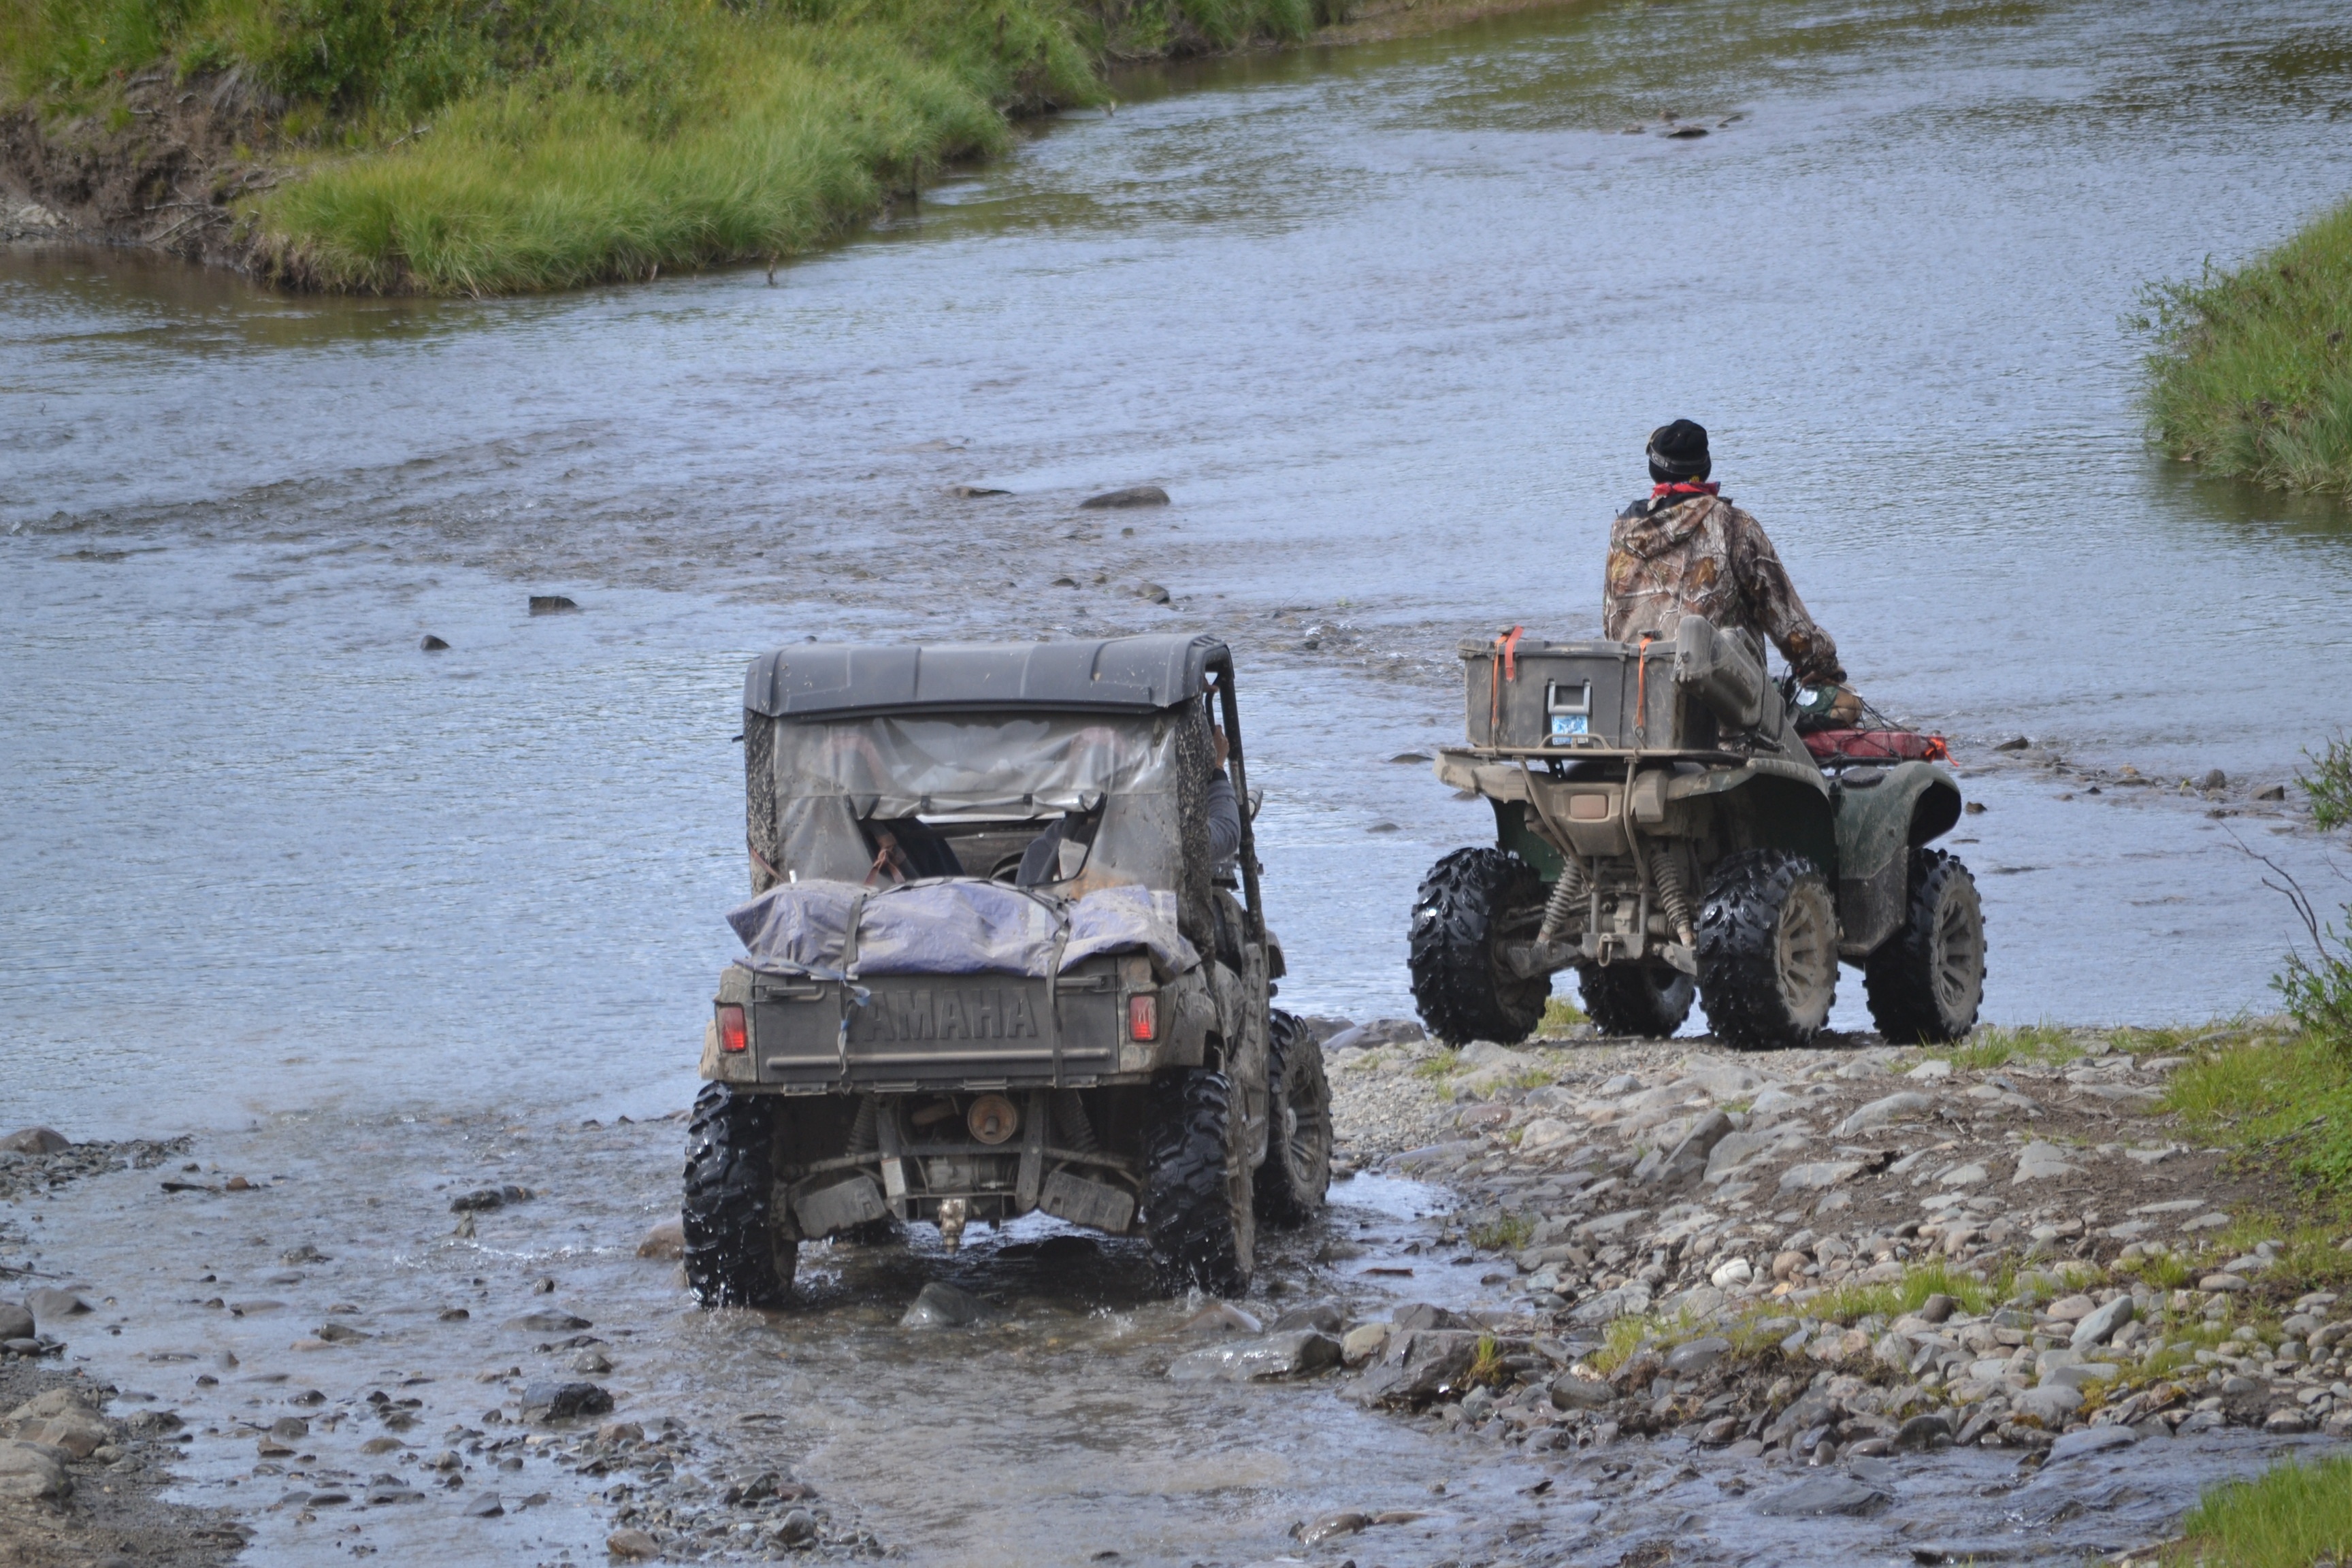
atv, off road, camping, mountain, hunting, four wheeler, off roader, wheeling, all terrain vehicle, off roading, vehicle, mud, off road vehicle, automotive wheel system, car, bank, mud bogging, wheel